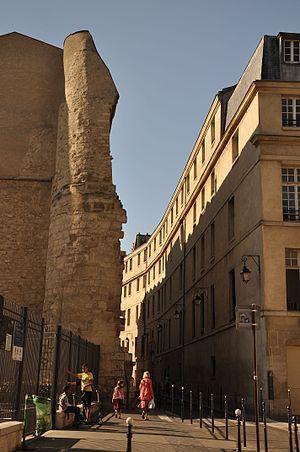
Vestiges de l'enceinte de Philippe Auguste au 9 à 15 rue Charlemagne dans le 4e arrondissement de Paris datant du XIIe siècle. This building is classé au titre des Monuments Historiques. It is indexed in the Base Mérimée, a database of architectural heritage maintained by the French Ministry of Culture,
Cet article recense les monuments historiques du 4ᵉ arrondissement de Paris, en France.
Cet article recense les monuments historiques français classés en 1889.